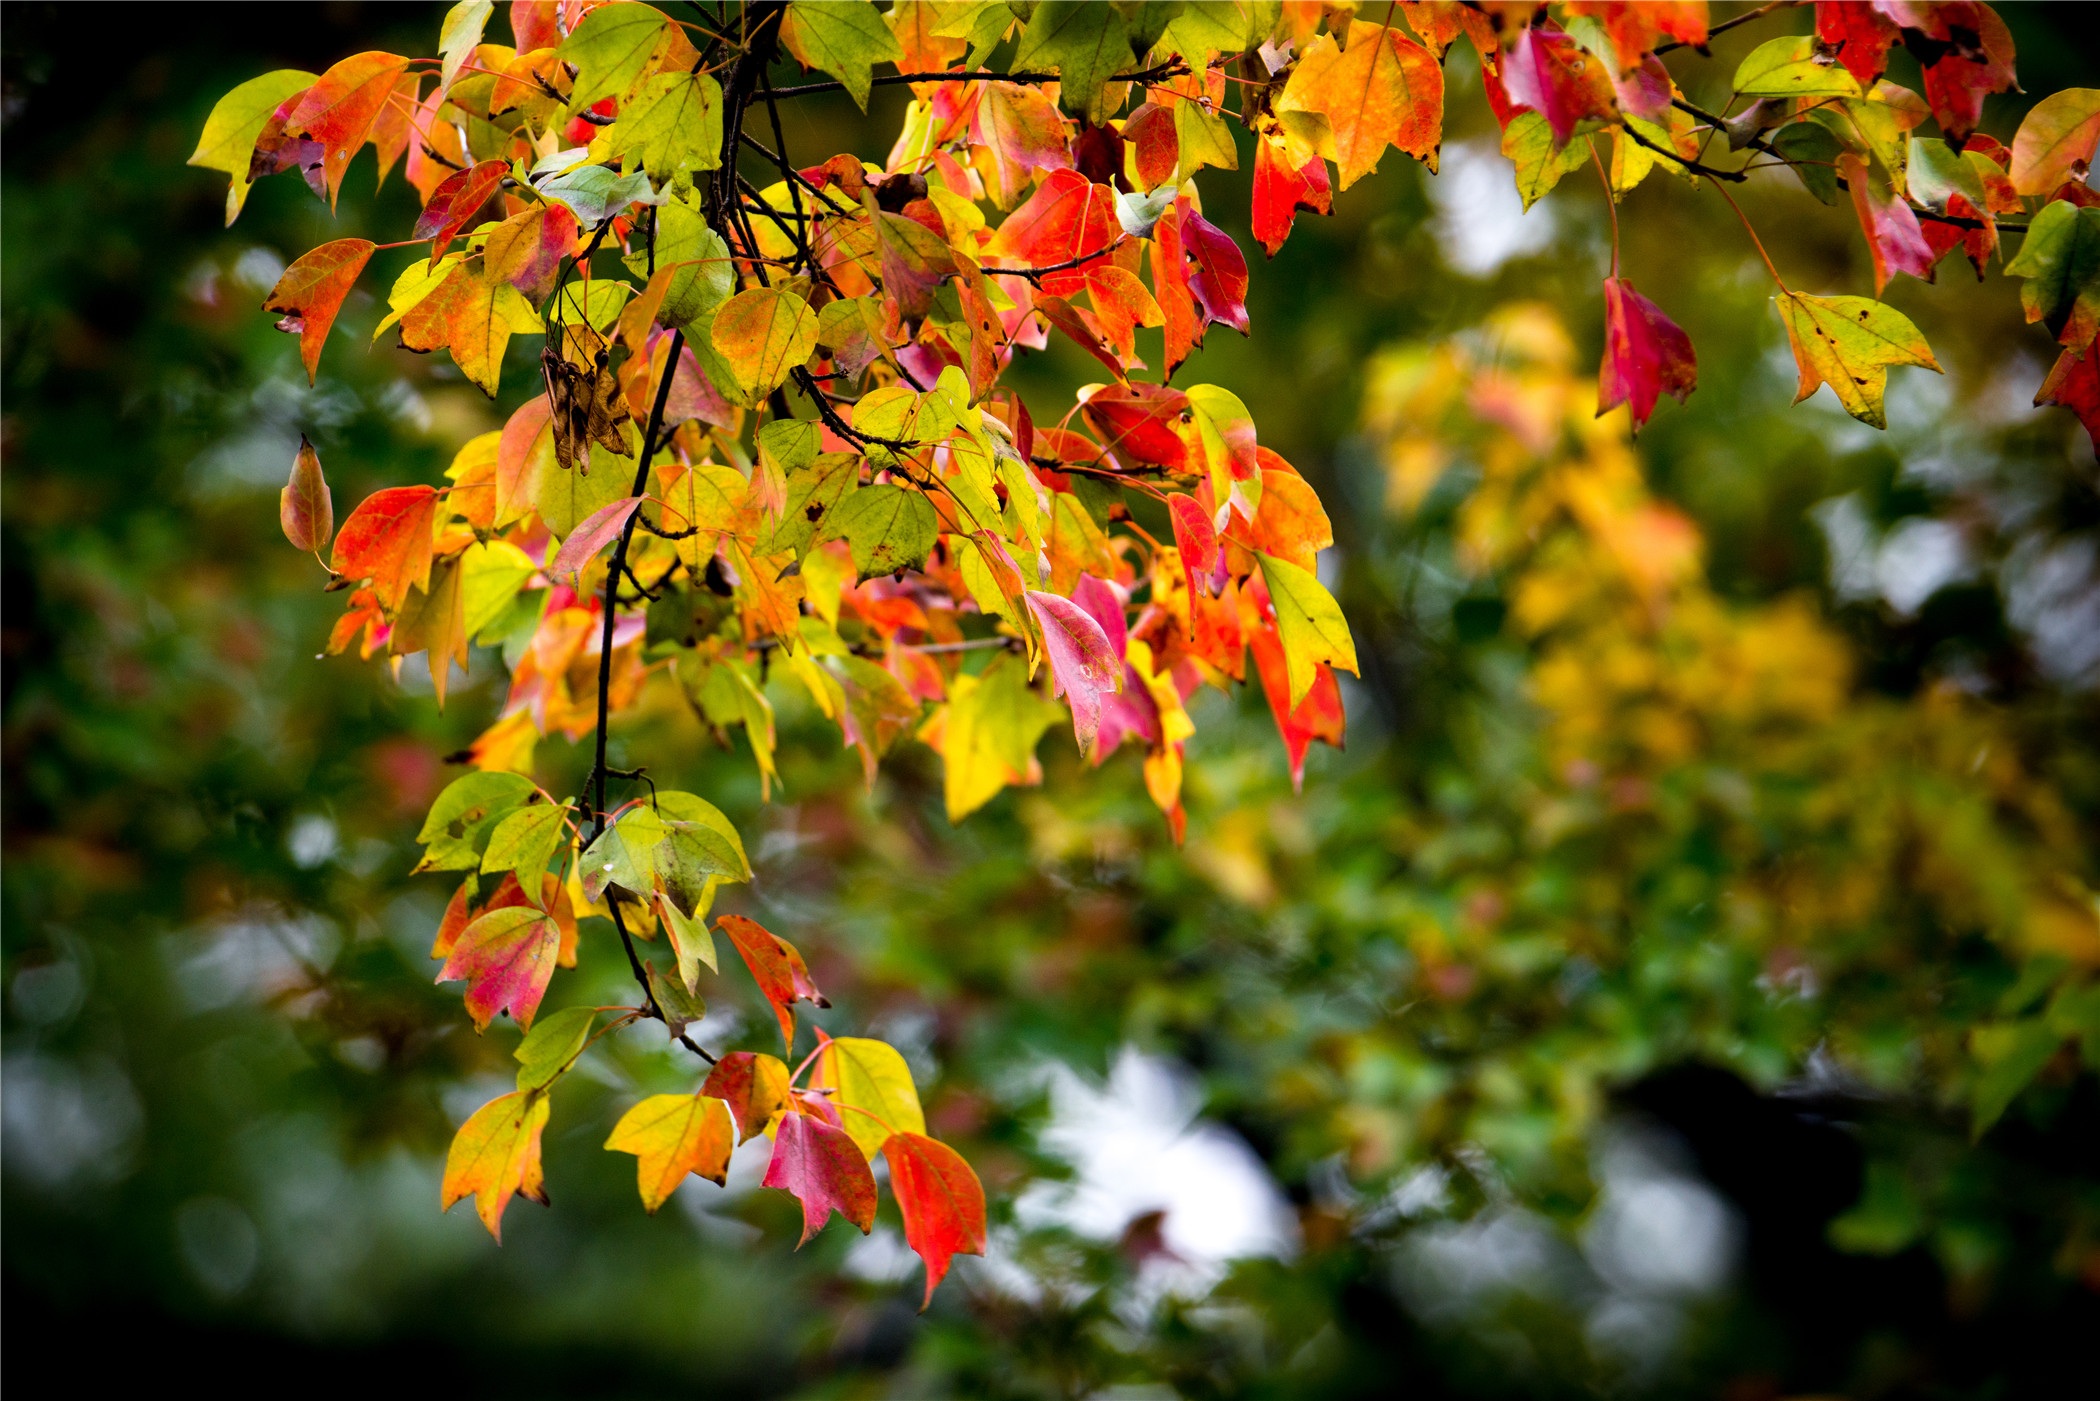
tree, nature, branch, blossom, plant, sunlight, leaf, flower, green, color, autumn, botany, flora, season, maple tree, shrub, deciduous, section, macro photography, flowering plant, woody plant, land plant